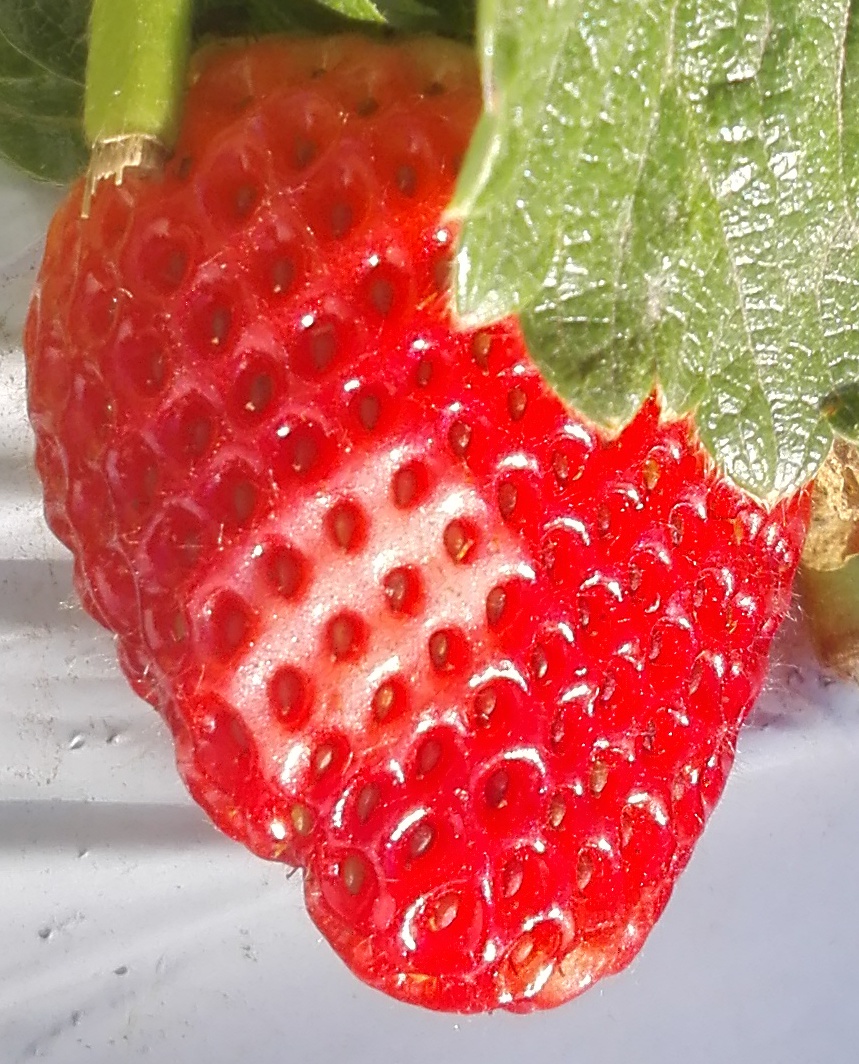
Label: Strawberry